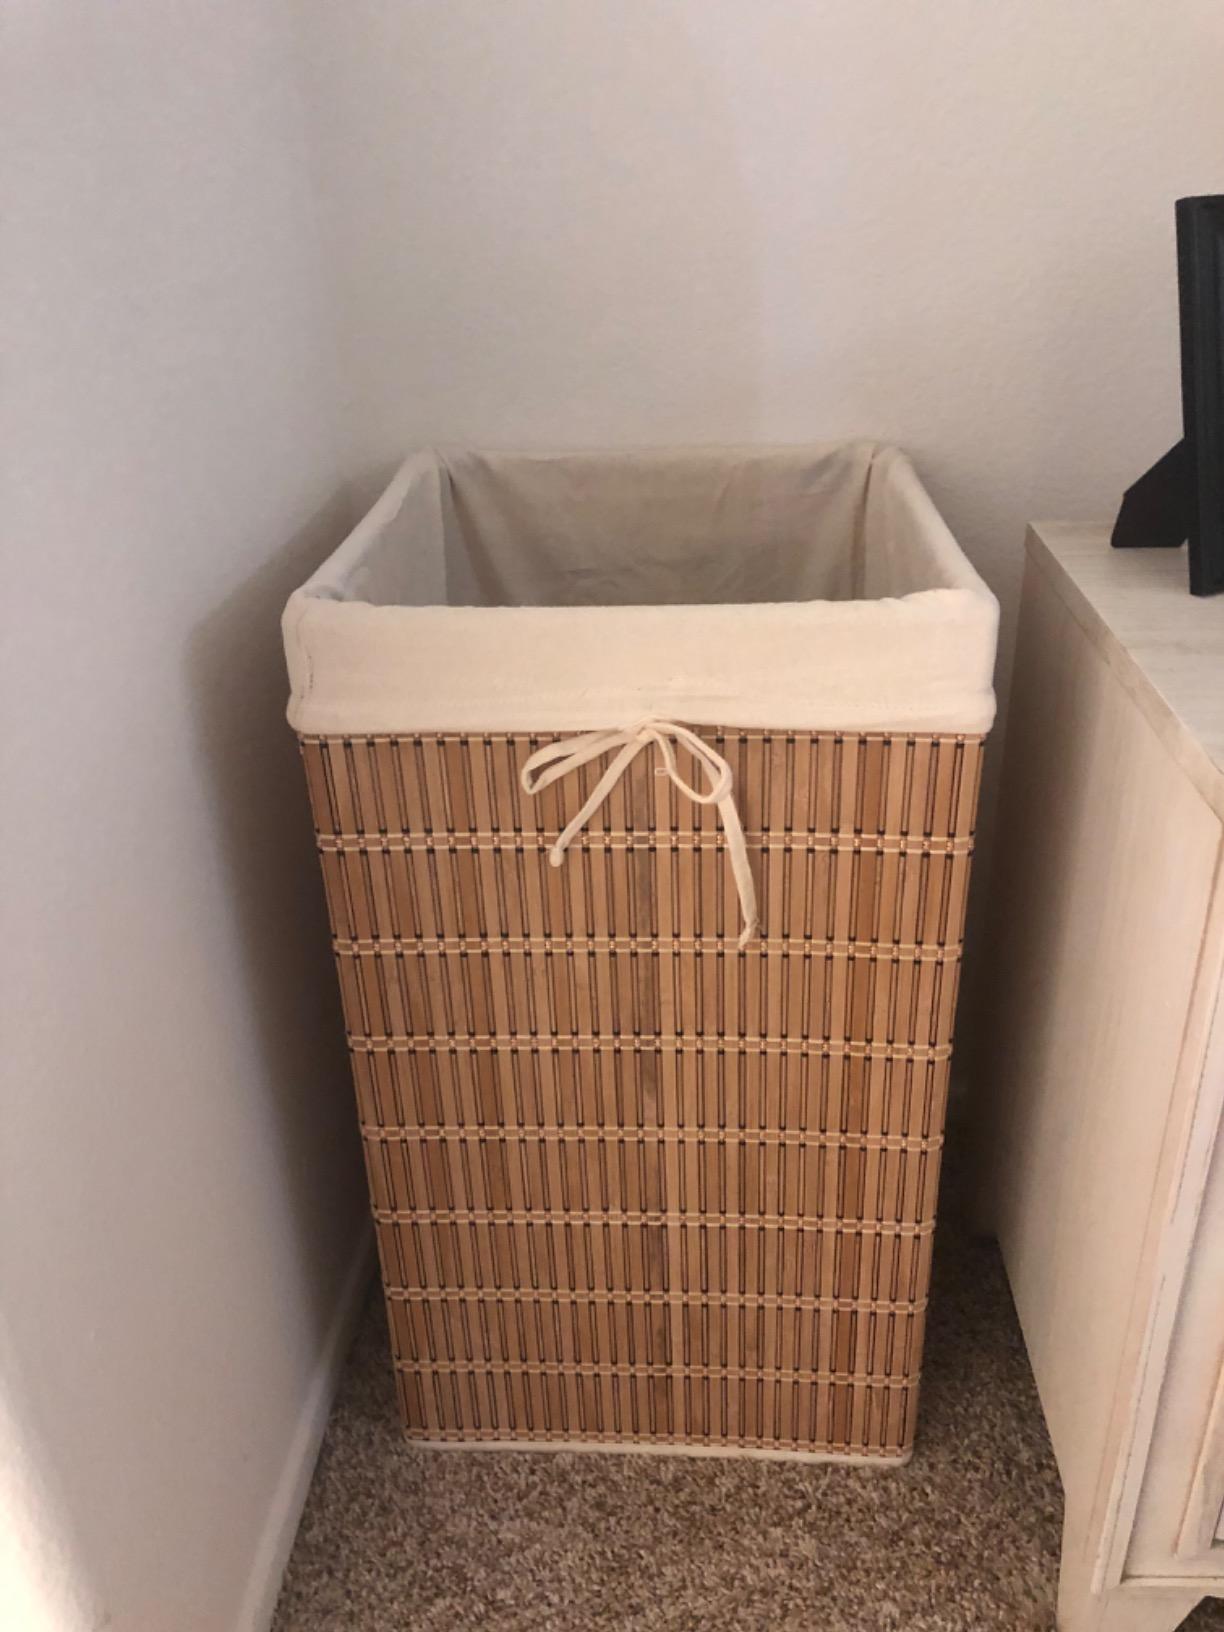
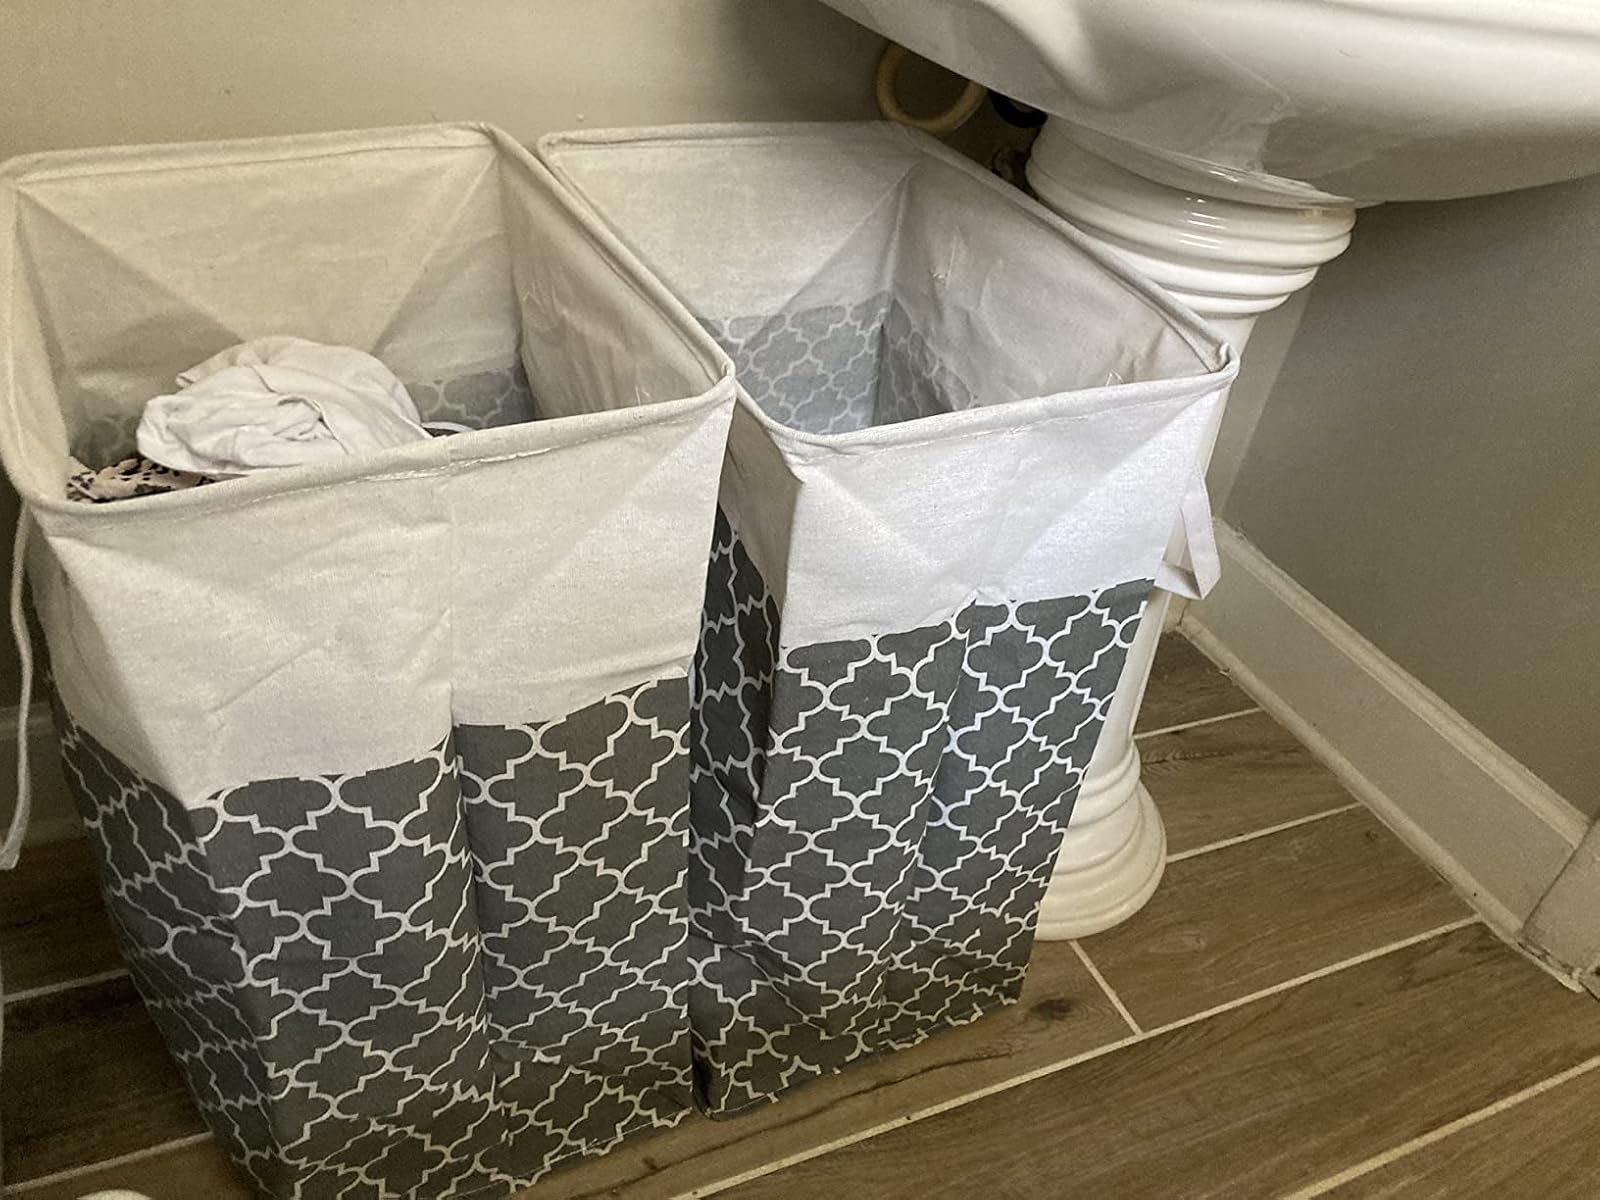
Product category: items_hamper
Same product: no